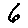
Label: 6